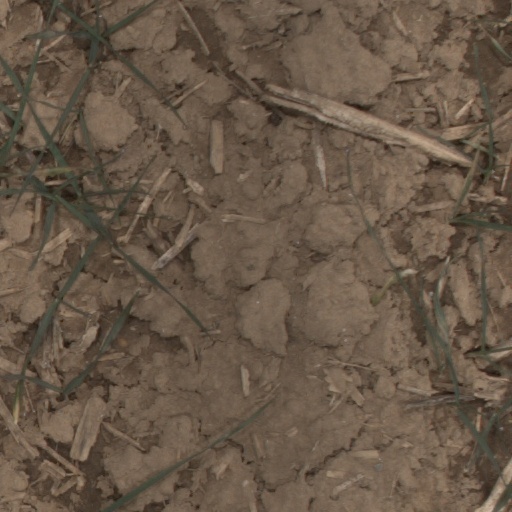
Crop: wheat